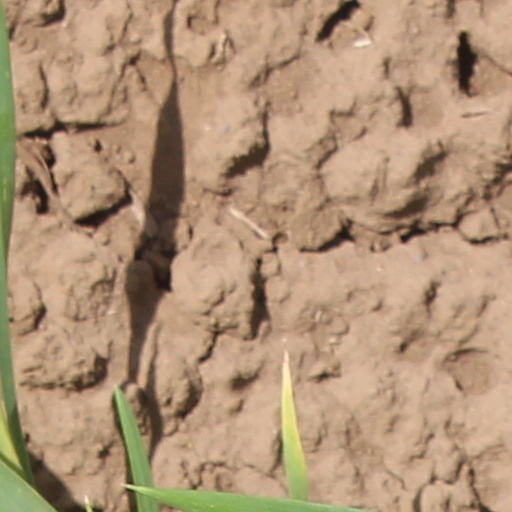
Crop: wheat